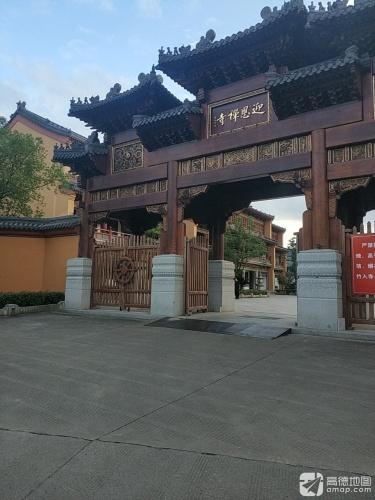
地标名称：迎恩禅寺
所在城市：宁波市·北仑区